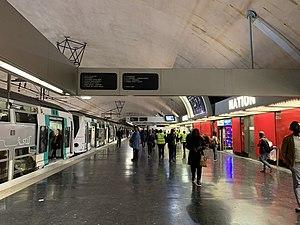
Quais de la ligne A du RER dans la gare de Nation, Paris.